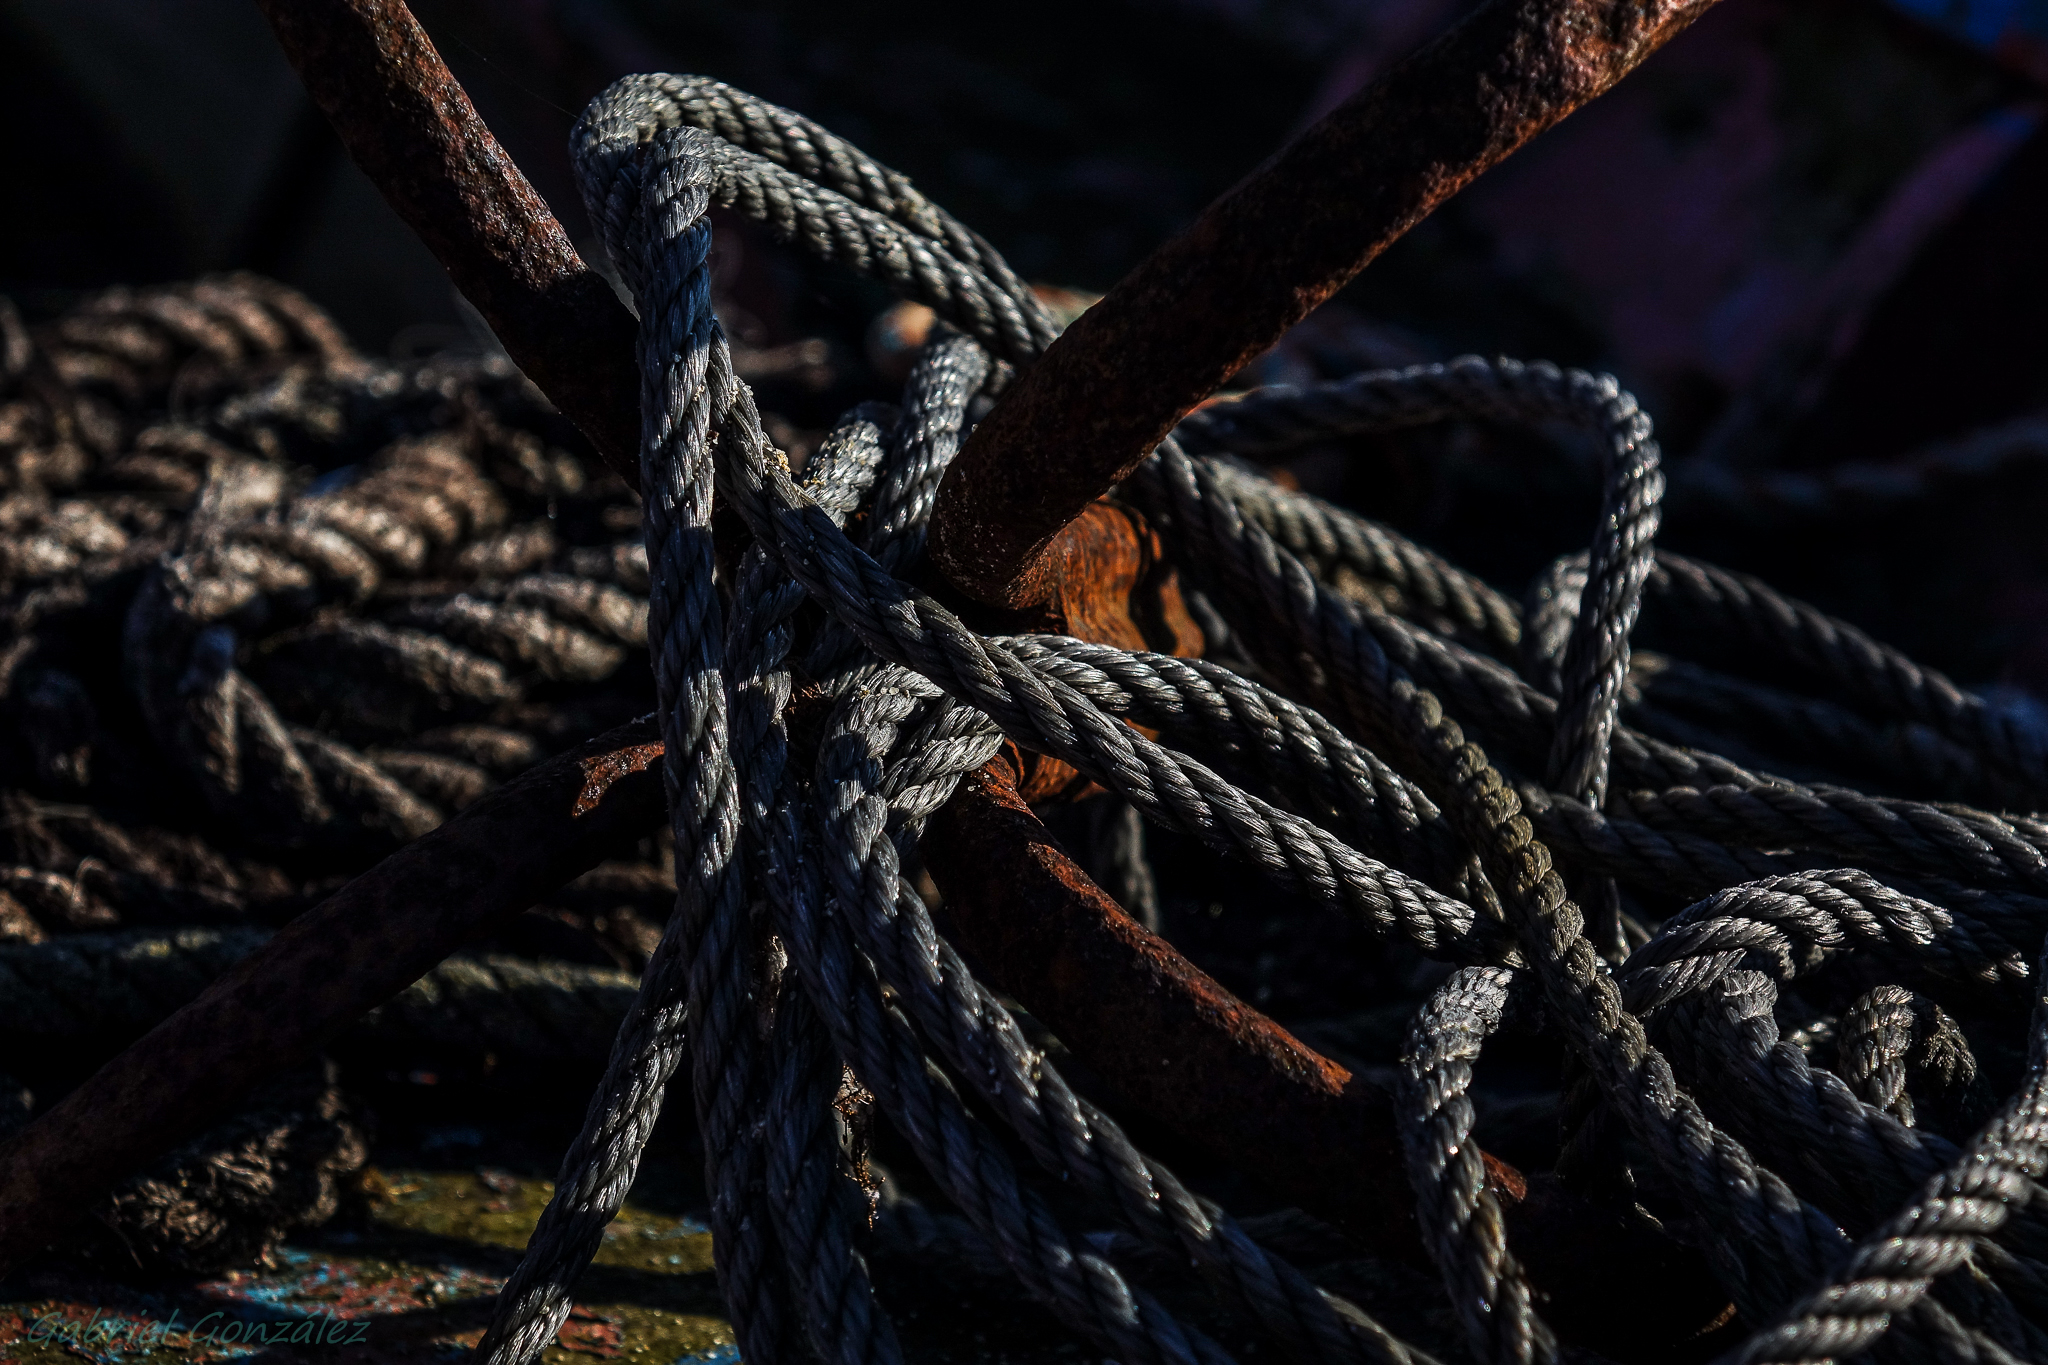
darkness, ggl1, gaby1, xovesphoto, varios, some, sonyrx10, rx10, gphoto, gabrielcorua, xelodegalicia